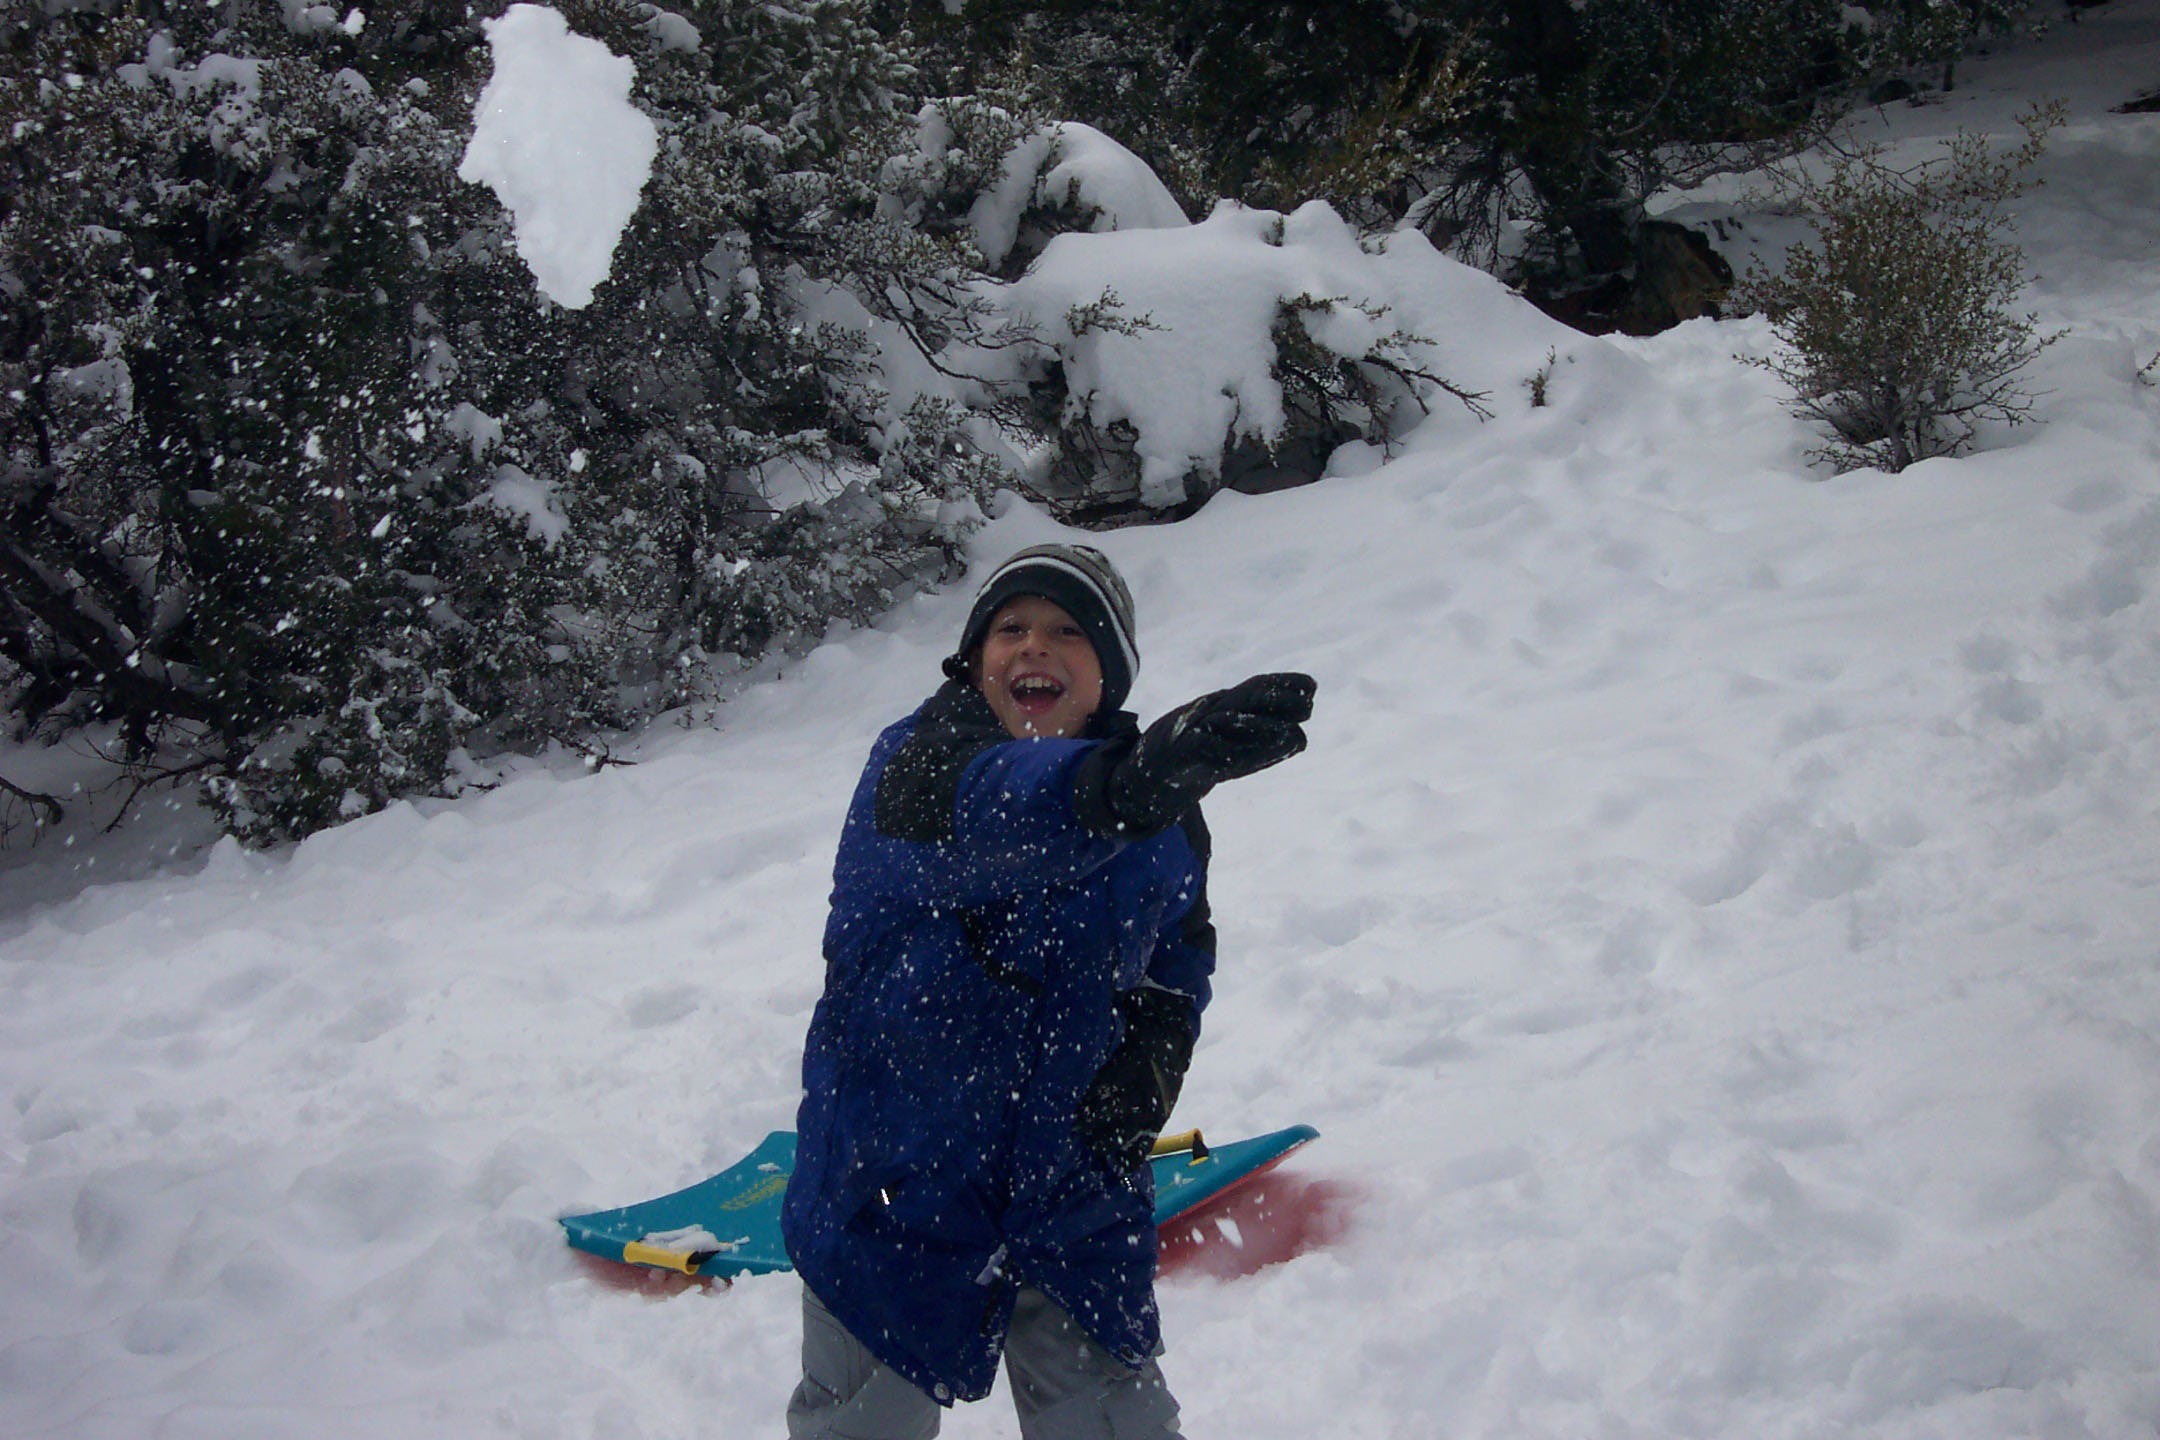
snow, winter, weather, child, snowshoe, season, playful, footwear, laughter, freezing, snowball, geological phenomenon